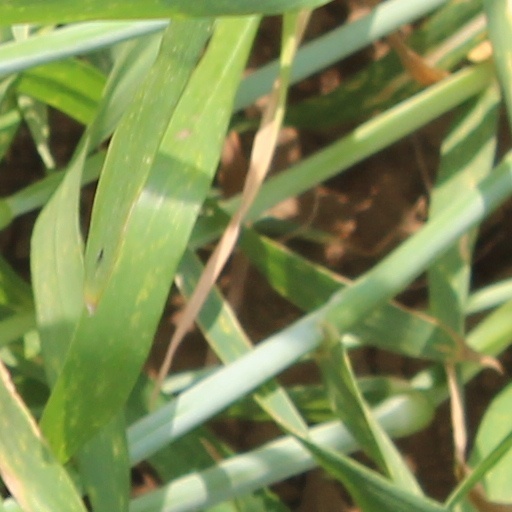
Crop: wheat